History of Lithuanian culture

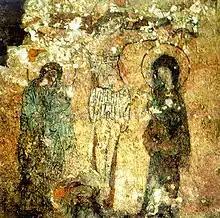
The fresco in the Vilnius Cathedral, dating to the Christianization of Lithuania

The cultural background of formation and persistence of higher estates before Christianization is almost unknown. Christianization of Lithuania brought changes towards European feudalism of the 15th century. It is logical that Lithuanian political culture had some influence of Western European and, especially, Ruthenian feudalism before Christianization, but the christening broke the isolation barrier and the influence became more direct.